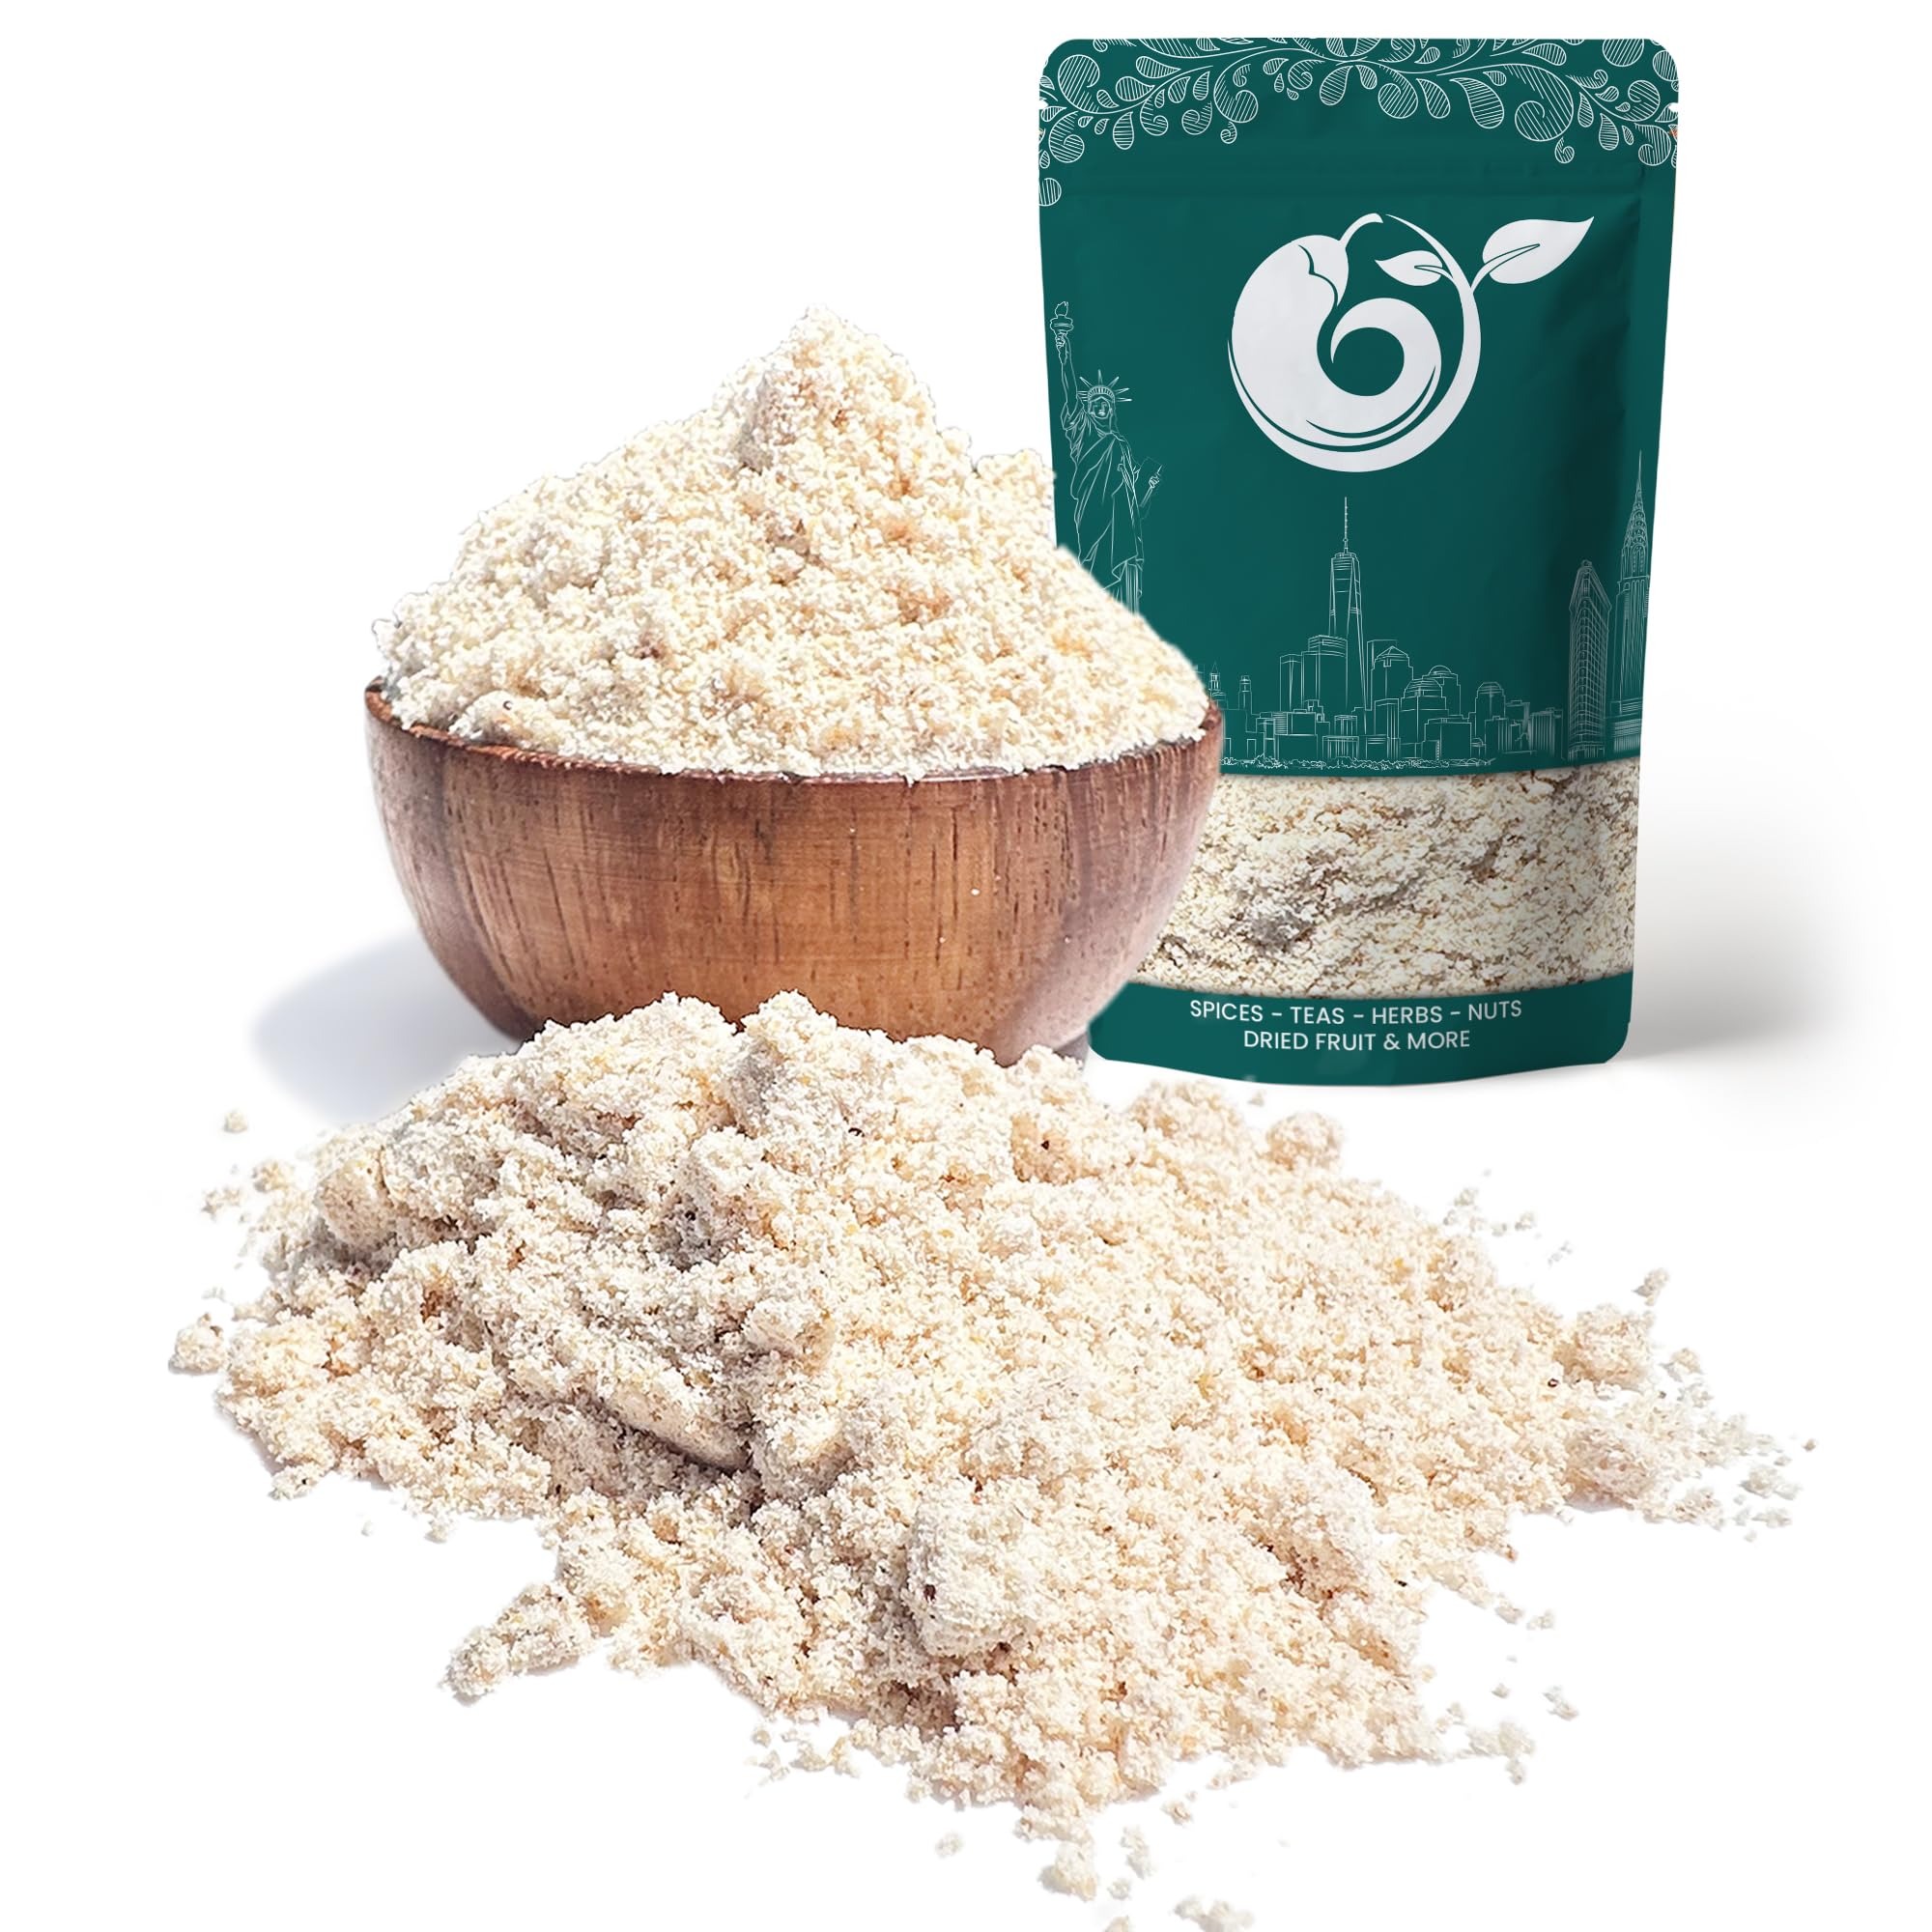
Item Name: NY SPICE SHOP Ground Mahlab - Spice Mahlepi Powder – Dried Natural Mahlep - Dry Mahlep Spice for Pastry Making – 8 Ounce
Bullet Point 1: BAKING BREAD, COOKIES, AND PASTRIES WITH MAHLAB POWDER - Mahlab powder enhances the flavor of baked goods like bread, cookies, and pastries, giving them a distinctive Middle Eastern-inspired flair.
Bullet Point 2: MAHLAB POWDER IN BREAKFAST DELIGHTS - Elevate your breakfast experience by adding a sprinkle of mahlab powder to morning staples such as oatmeal, cereal, or yogurt. This introduces a subtle and exotic flavor, turning your ordinary breakfast into a delightful and aromatic start to the day.
Bullet Point 3: MAHLAB-INFUSED HOT BEVERAGES - Mahlab powder is also best for hot beverages such as coffee or tea. This experimentation aims to infuse a hint of the spice's aromatic flavor, offering a distinctive and flavorful experience in every sip.
Bullet Point 4: MAHLAB MAGIC IN SMOOTHIES - Elevate your daily smoothie with a pinch of mahlab powder, known for its distinctive taste that pairs exceptionally well with fruits like cherries. Enjoy a flavorful and unique twist in every blend, creating a daily smoothie delight with the exotic touch of mahlab.
Bullet Point 5: MAHLAB-INFUSED SPICED BEVERAGES - Mahlab powder plays a crucial role as a flavoring agent for spiced beverages and warm milk drinks. Mahlab brings forth a comforting and aromatic experience, enriching the traditional beverages with a touch of cultural delight.
Product Description: <b>WE TRY OUR BEST TO KEEP OUR CUSTOMERS HAPPY IN ANY CASE YOUR COMPLETE SATISFACTION IS OUR TOP PRIORITY<br><br> ALL NATURAL SPICE WHOLE OR FINELY WHOLE TOP QUALITY MAHLAB MAHLEP ST. LUCIES CHERRY BY NY SPICE SHOP<br><br> WHOLE MAHLAB, ALSO CALLED MAHLEB, MAHLAP OR MEHLEPI, IS A POPULAR GREEK AND LEBANESE SPICE<br><br> MAHLEB IS MADE FROM THE SEEDS OF THE WILD CHERRY TREE AND USED ALMOST EXCLUSIVELY IN SWEETS. ITS FLAVOR HAS NOTES OF BITTER ALMOND AND CHERRY. THIS SPICE SHOULD BE USED SPARINGLY AS ITS FLAVOR IS QUITE INTENSE. WE ALWAYS USED FRESH OR STEWED FRUIT. <br><br> HISTORY OF MAHLAB: </b> It is particularly popular in the Middle East and widely cultivated in Syria and Iran. In Greek cuisine, it’s used mainly in holiday breakfast bread and is thus considered an alternative to Chios mastic although the two spices are quite different in flavor. It has been used for centuries in the Middle East and the surrounding areas as a flavoring for baked goods. <br><br> <b>USES: </b> Whole mahlab is made from the Whole stones of St Lucie cherries. Add to spiced biscuits along with cinnamon and nutmeg; try it in Christmas cakes or even in homemade custard and crème pâtissier. <br><br> <li>A Middle Eastern spice popularly used in baking and cooking, similar to the use of vanilla as a flavoring here. <li>It has almonds cherry like flavours and is made from the seed of a sour type of cherry named St Lucies. <li>The Mahlab Whole is more the consistency of a fine meal with a bitter flavor and an almond/cherry aftertaste. <li>Mahleb is used as a flavoring for donuts, cakes, buns, pastries, biscuits, slices, pies, desserts, spreads and breads. <li>Used in Middle Eastern cooking including breads, cookies, and biscuits. <li>Even added to rice as a flavoring. <br><br> <b>WHY WAIT? ADD TO CART AND ORDER NOW WHILE SUPPLIES LAST! ORDER NOW AND GET THE BEST PRODUCT AVAILABLE OF ITS KIND. </b>
Value: 8.0
Unit: Ounce

Price: 27.99